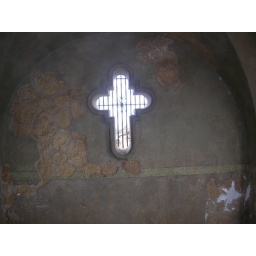
This is the window in Bowie's room which could be seen the Mexican's coming over the walls in the 2004 Alamo Movie